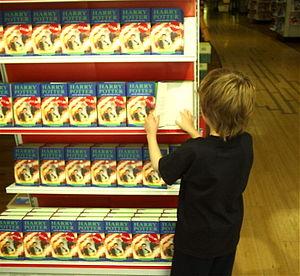
Une controverse religieuse sur la série Harry Potter, série littéraire au succès planétaire, a eu lieu. Plusieurs critiques virulents, issus de différentes religions, ont dénoncé le contenu occulte ou satanique supposé des ouvrages, lançant le débat sur un possible caractère néfaste de la série pour les lecteurs. De nombreux appels à l’interdiction des livres dans les écoles ou les bibliothèques publiques ont été lancés aux États-Unis. Plusieurs batailles juridiques ont suivi à partir de l'argument que la sorcellerie est une religion aux États-Unis et que la diffusion de ces livres à l’école constituerait une violation de la séparation de l’Église et de l’État. Mais le débat s'est élargi à d'autres pays et d'autres confessions religieuses.